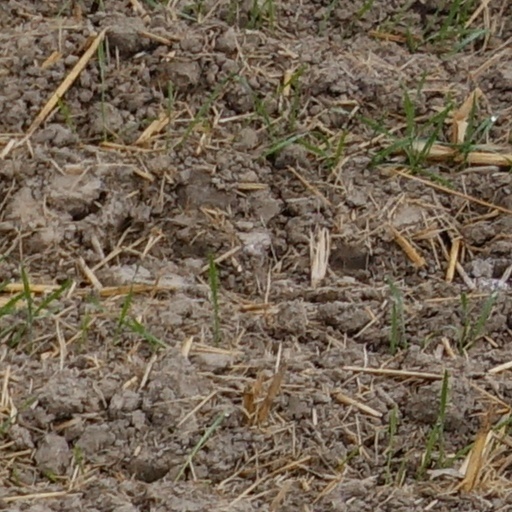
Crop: wheat